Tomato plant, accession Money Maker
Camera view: vertical (180 deg); turntable rotation: 240 degrees
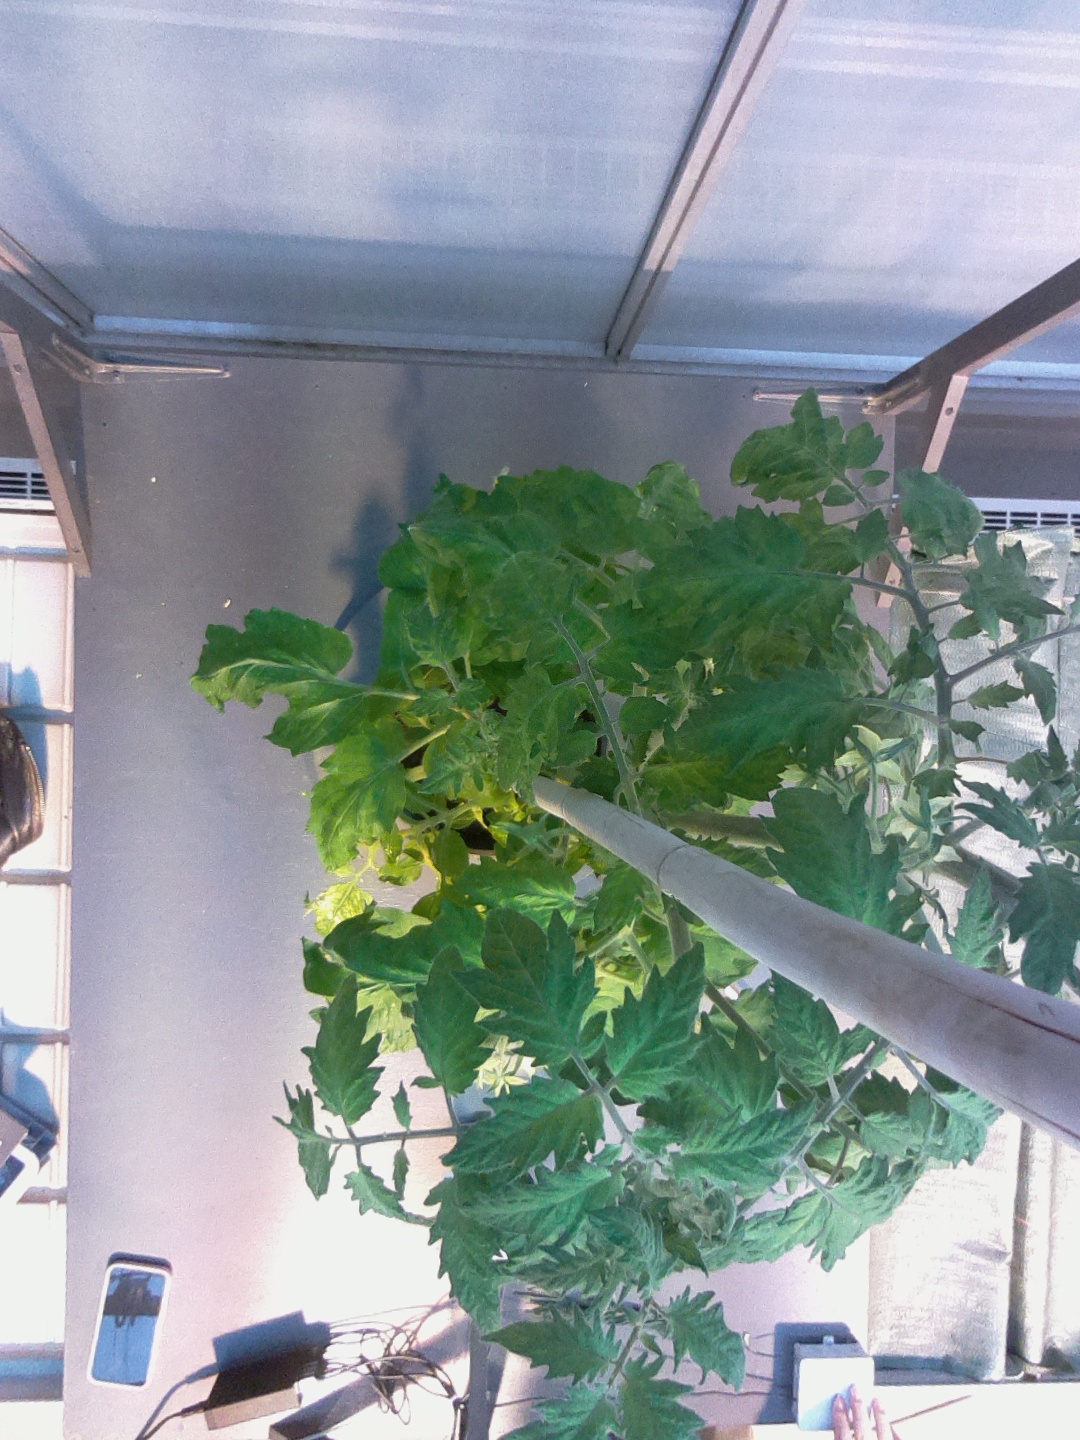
BBCH growth stage 70: Fruits at the main stem or branches visibles